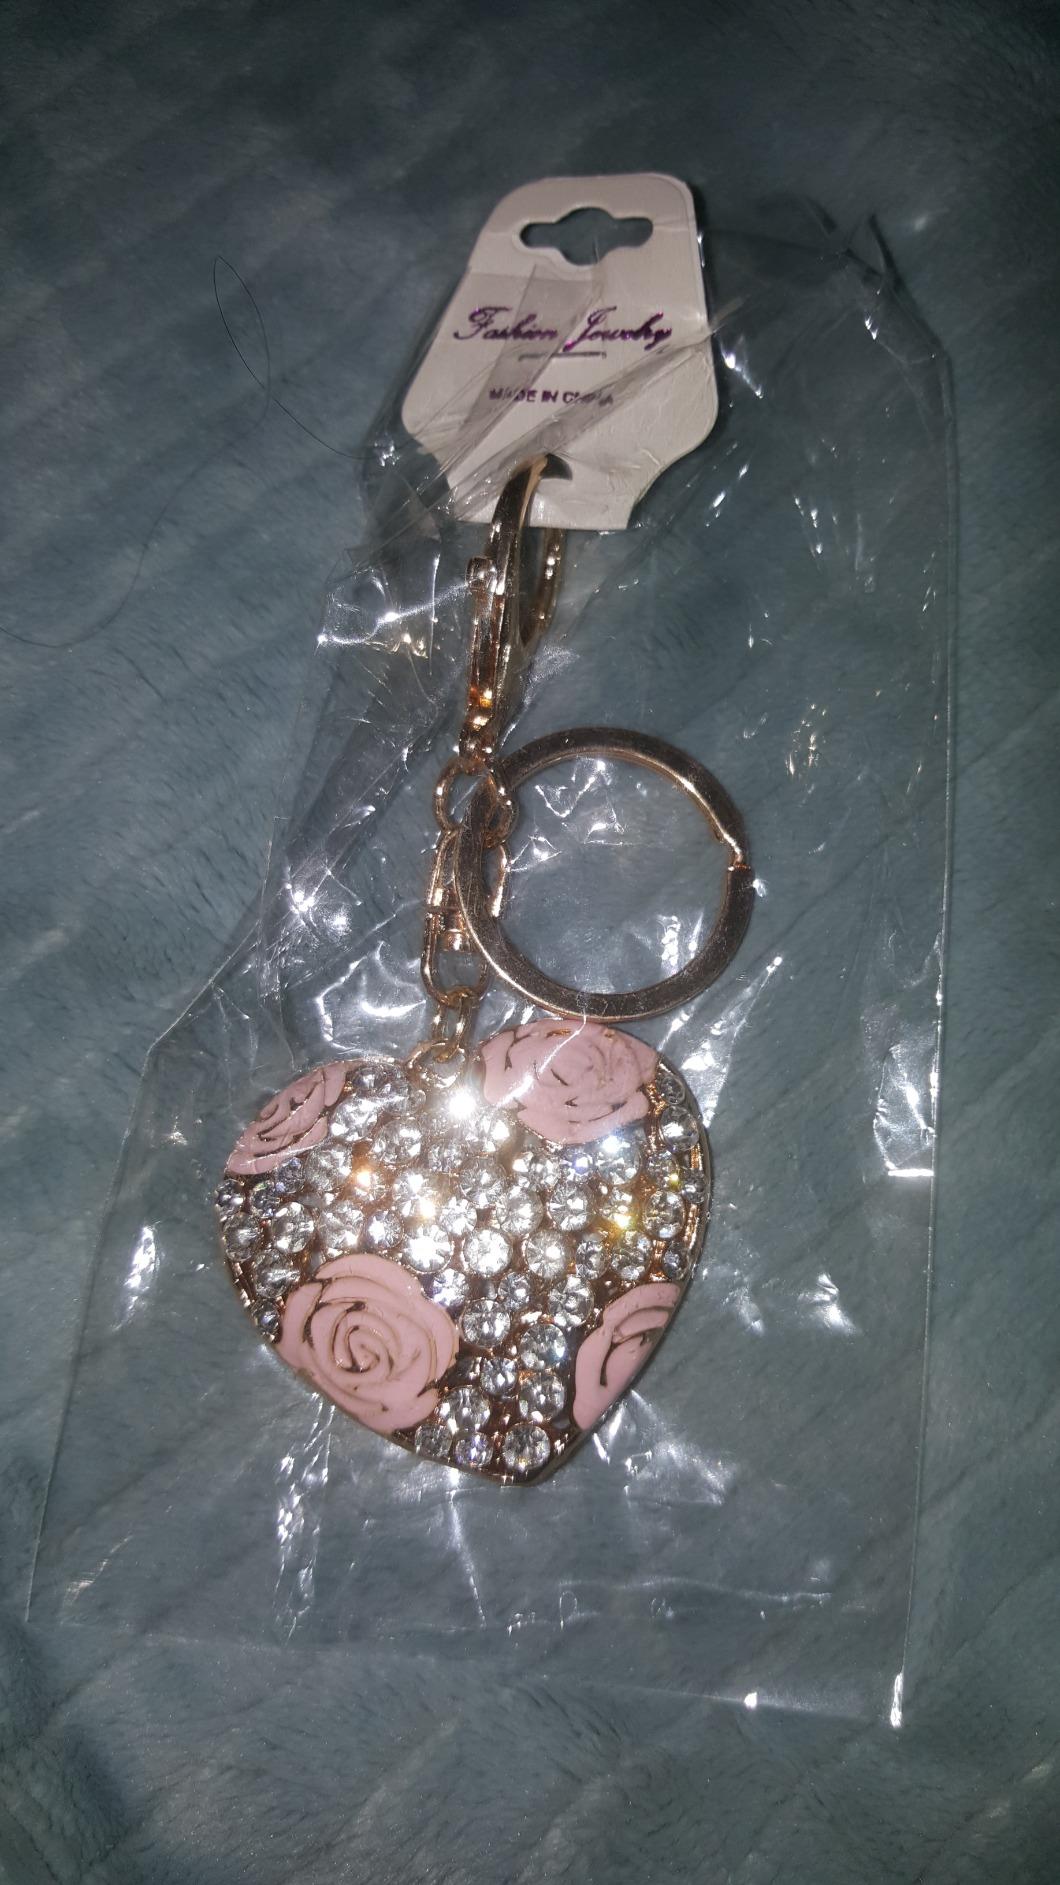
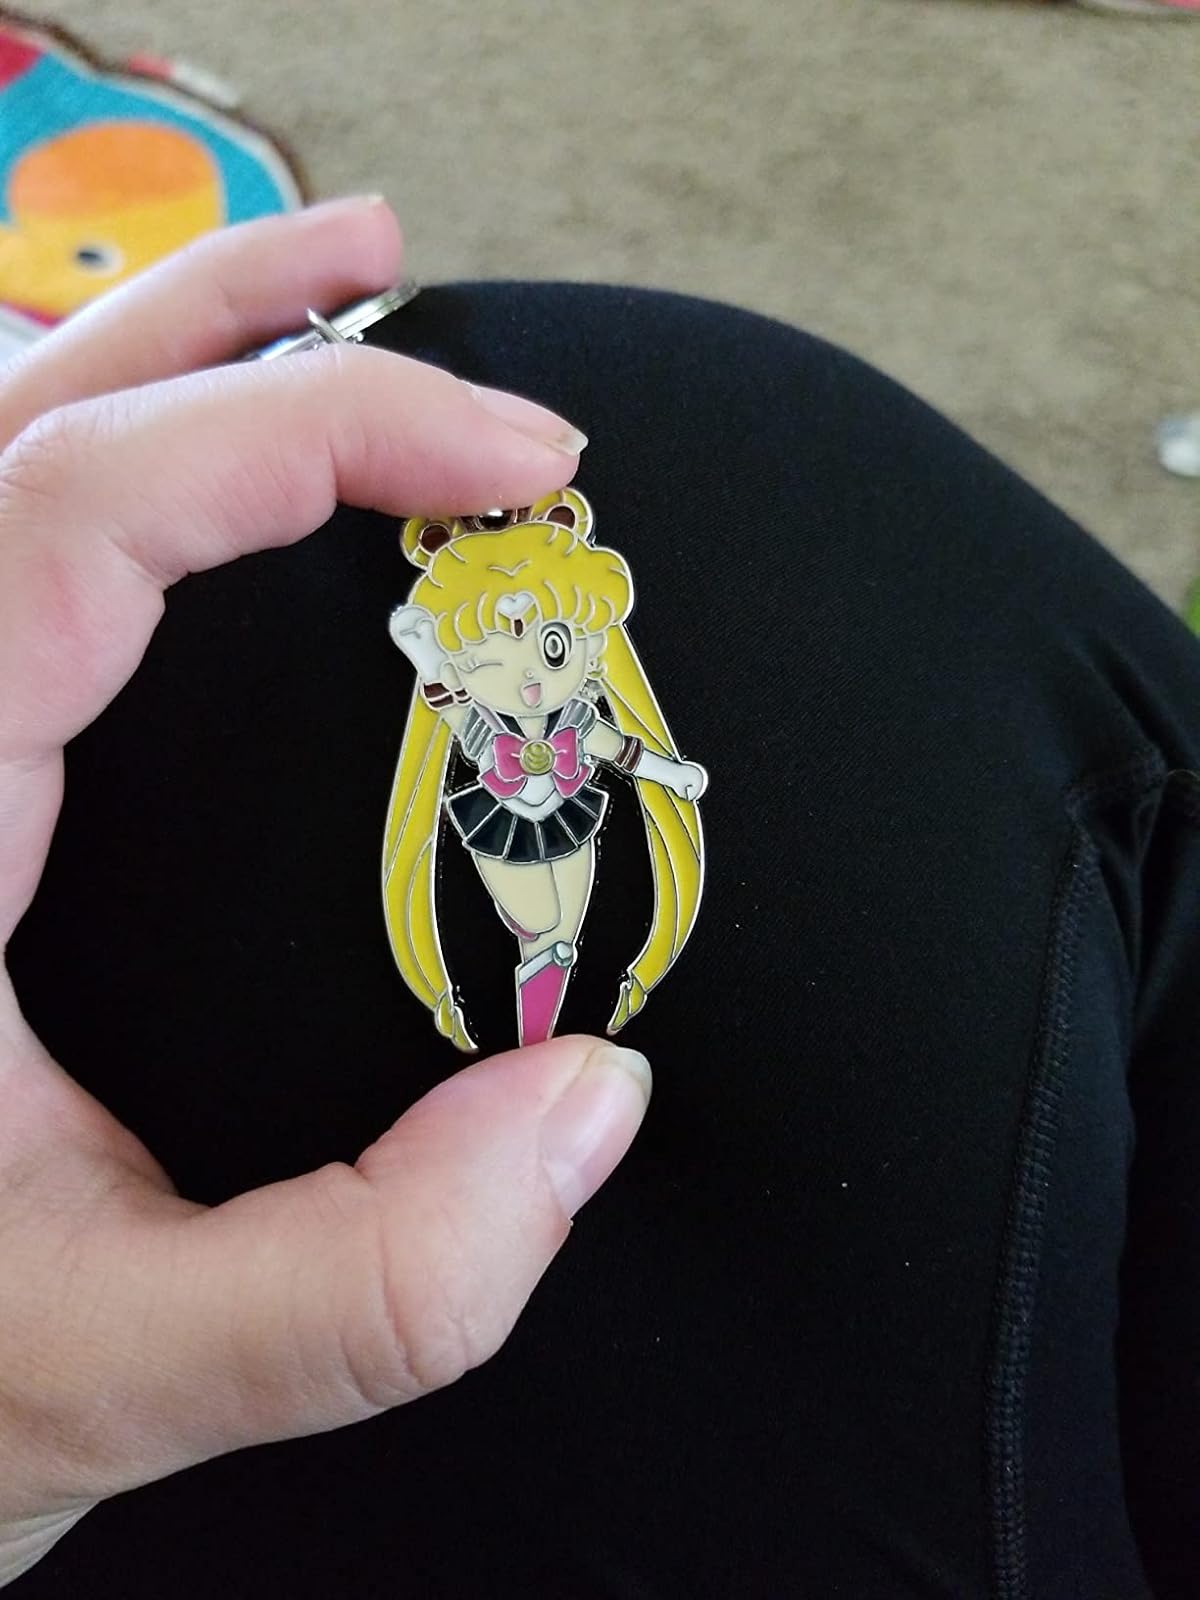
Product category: accessories_keychain
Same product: no